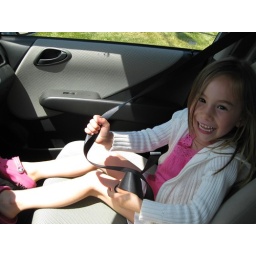
The ability to ride in the front seat without a car seat. Mike swears this is legal now.